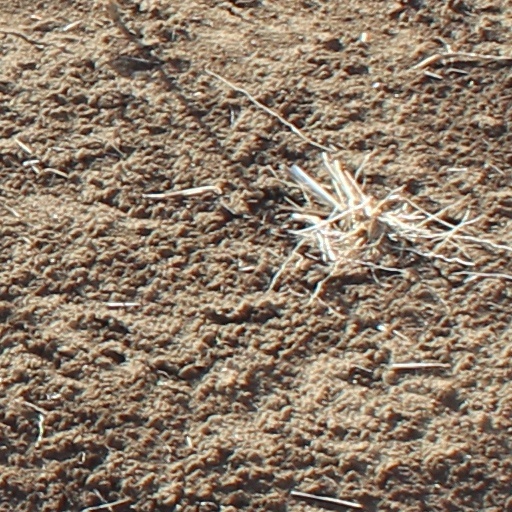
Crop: wheat